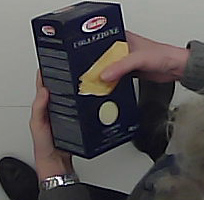
Product: barilla_lasagne